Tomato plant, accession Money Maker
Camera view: bottom (45 deg); turntable rotation: 60 degrees
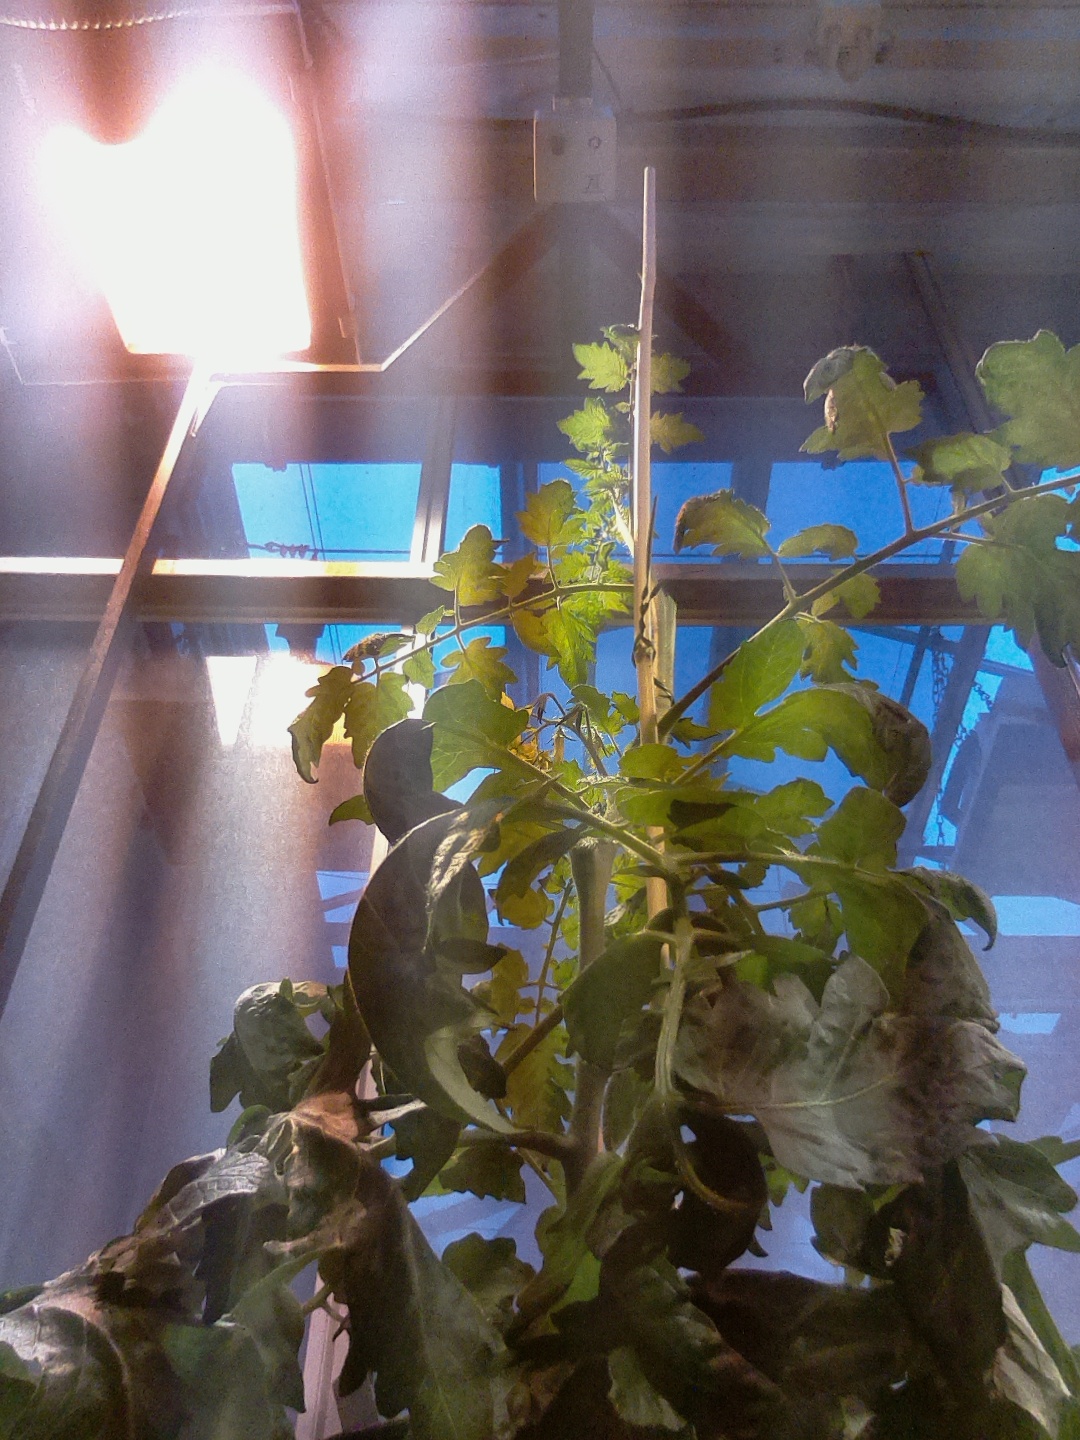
BBCH growth stage 68: Full flowering, 80%-90% of flowers open, more petals falling